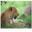
Label: leopard